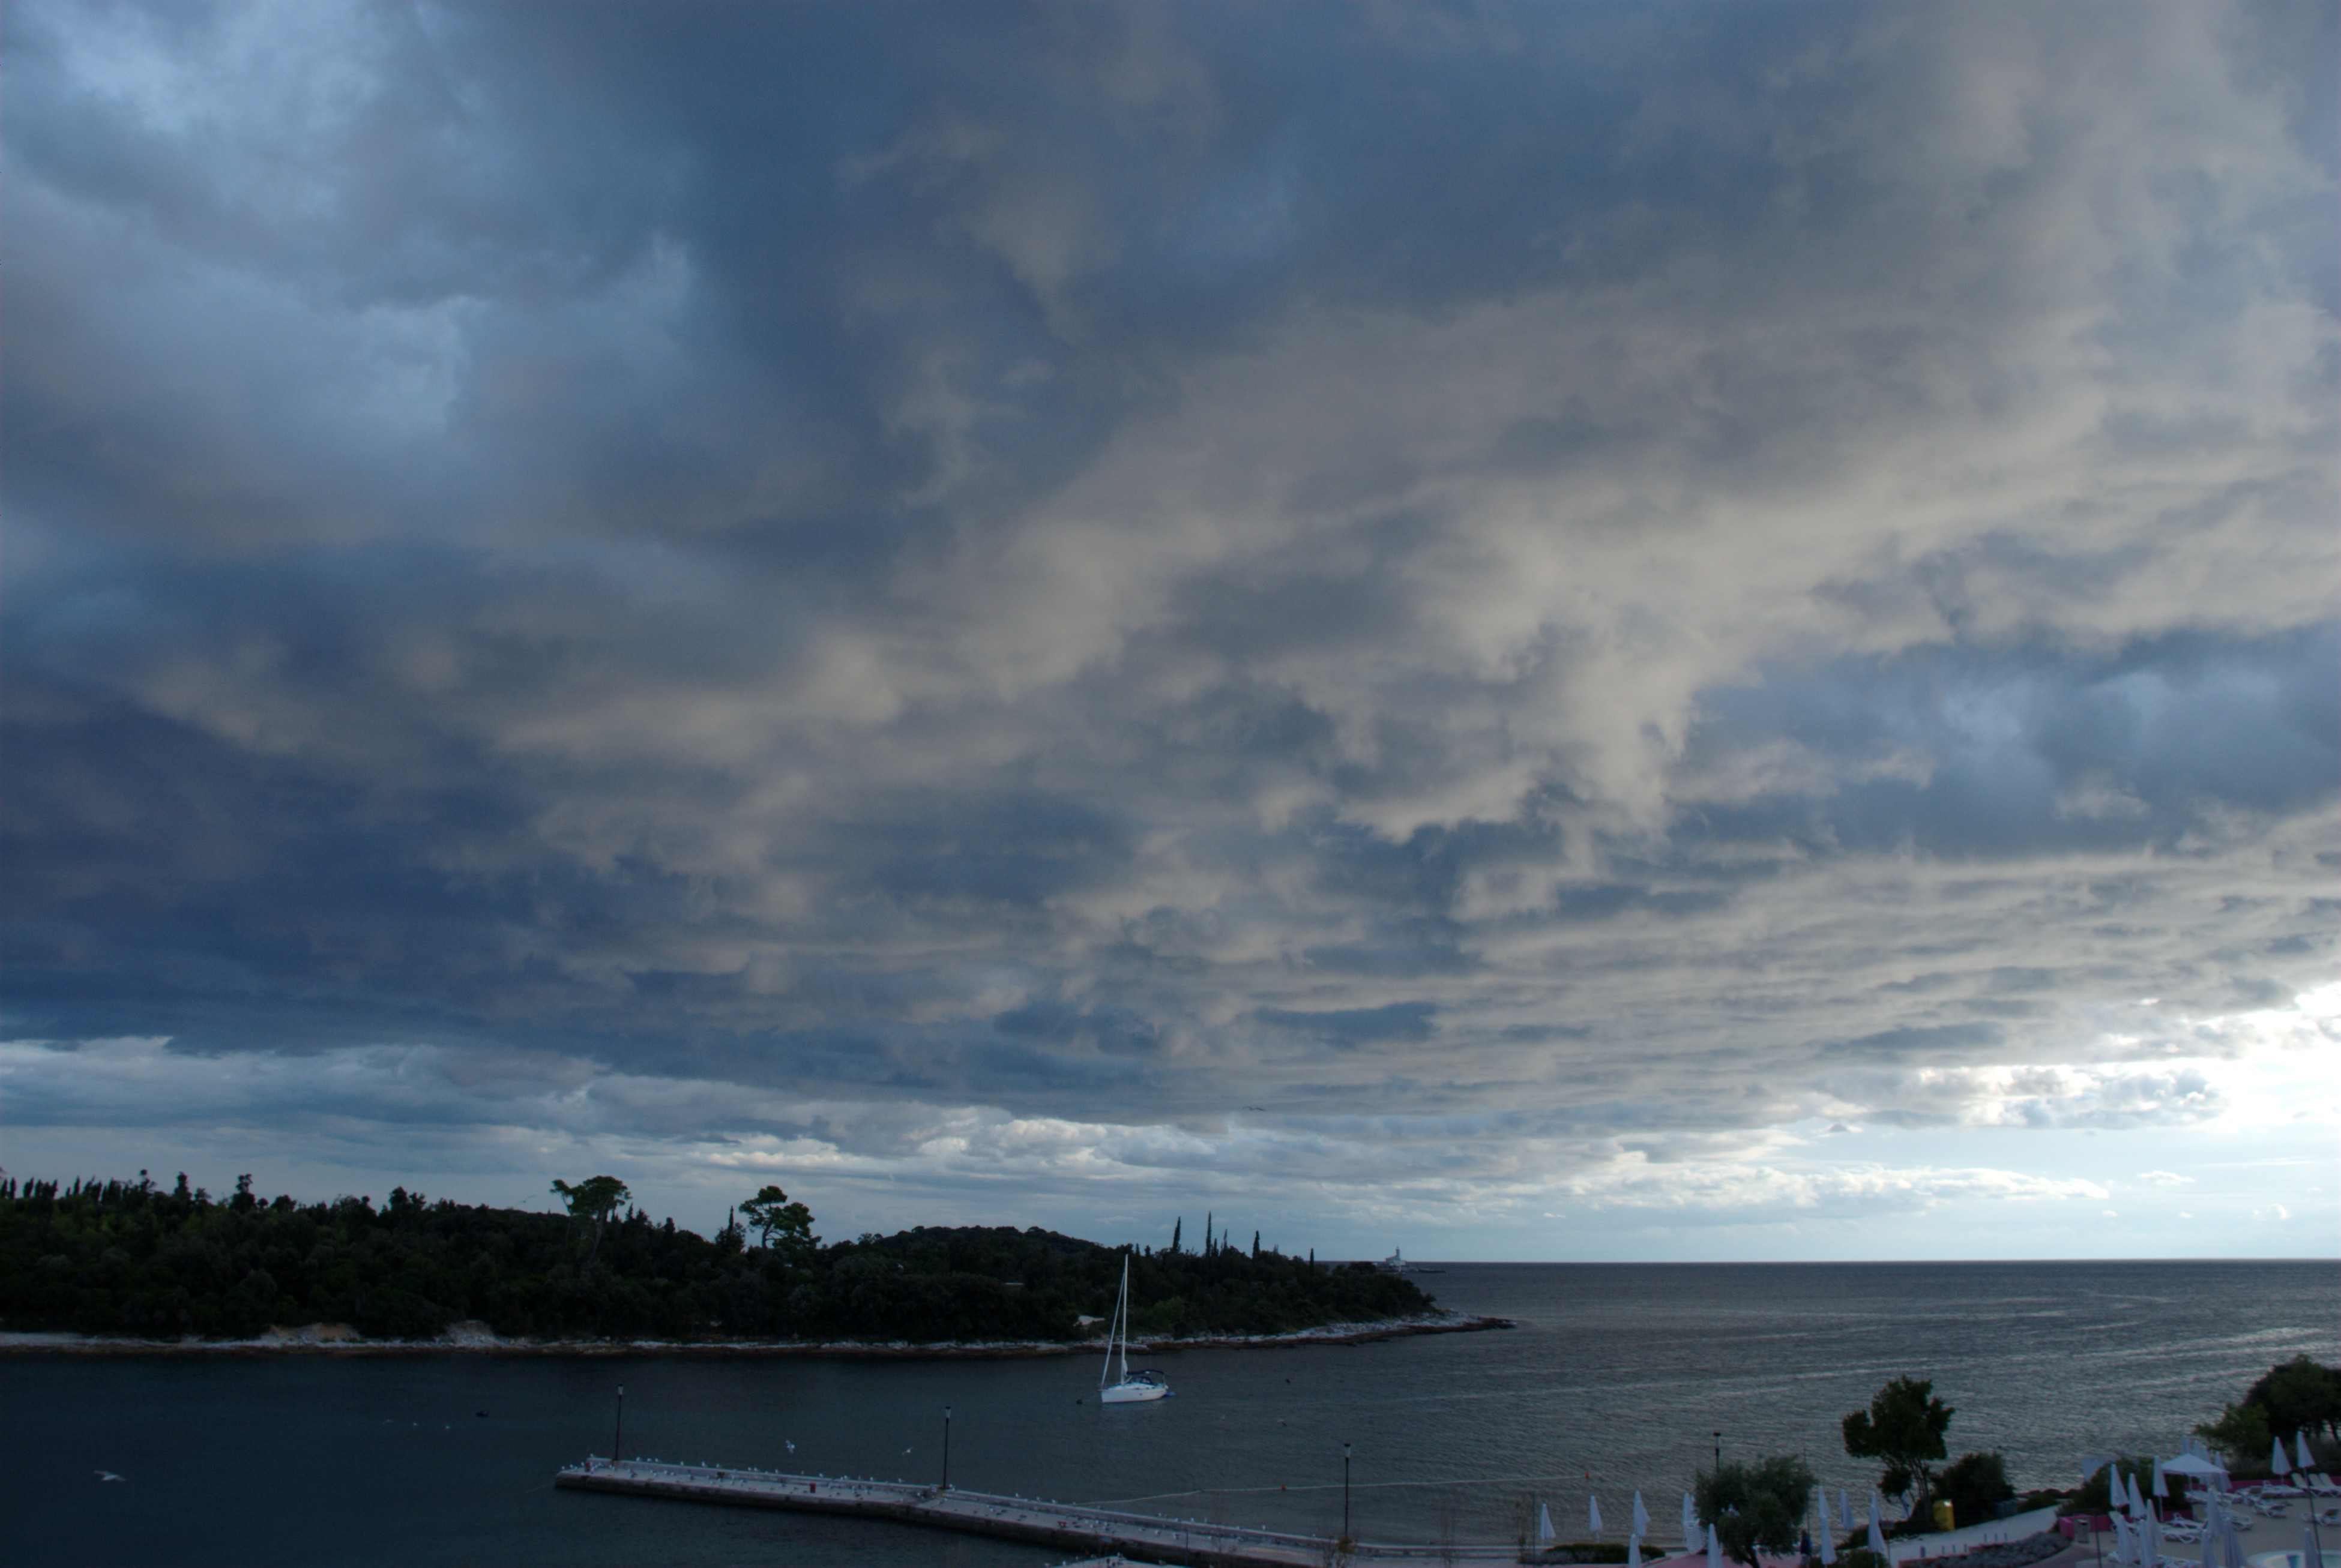
beach, sea, coast, ocean, horizon, cloud, sky, sunset, sunlight, morning, shore, wave, lake, town, dawn, city, cityscape, dusk, europe, evening, weather, bay, nikon, body of water, croatia, d80, istria, platinumphoto, adriatic, nikond80, overtheexcellence, rovigno, rovinj, jadran, istra, meteorological phenomenon